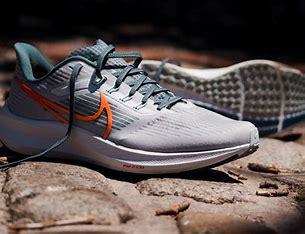
Brand: Nike
Model: Pegasus 41